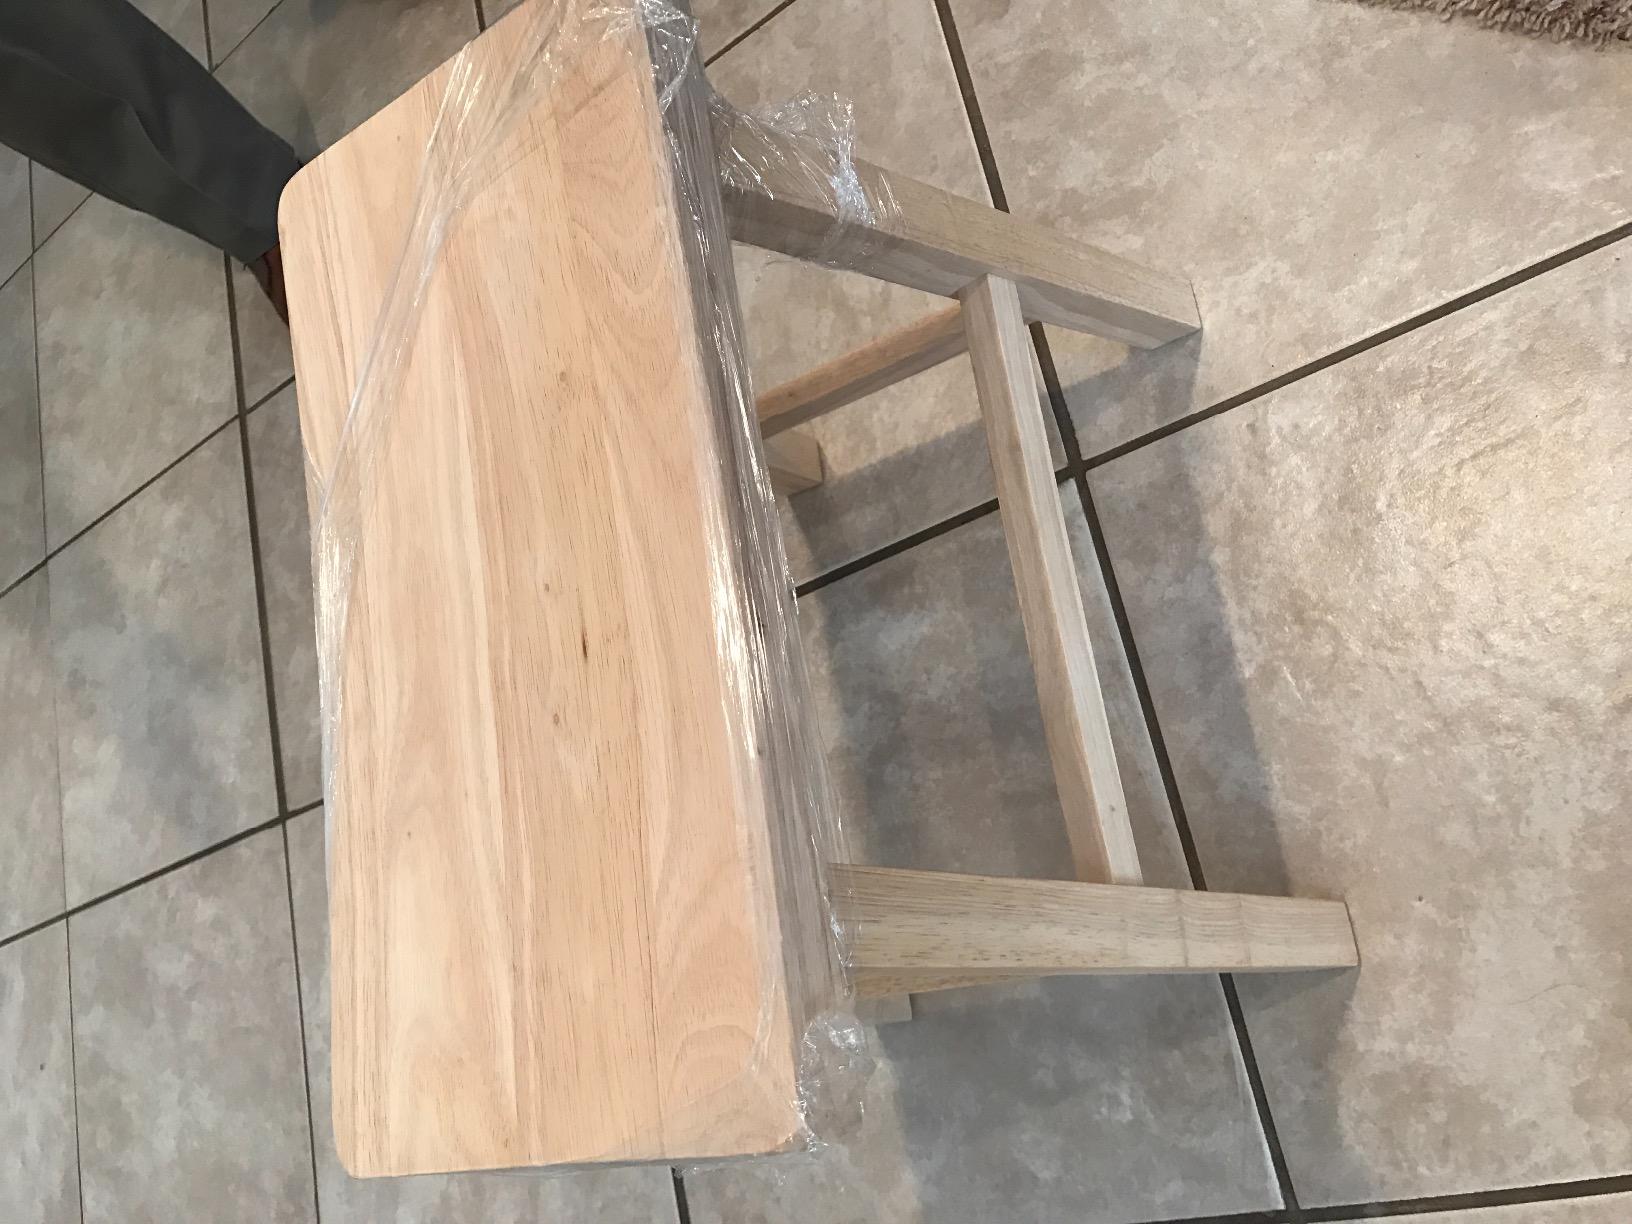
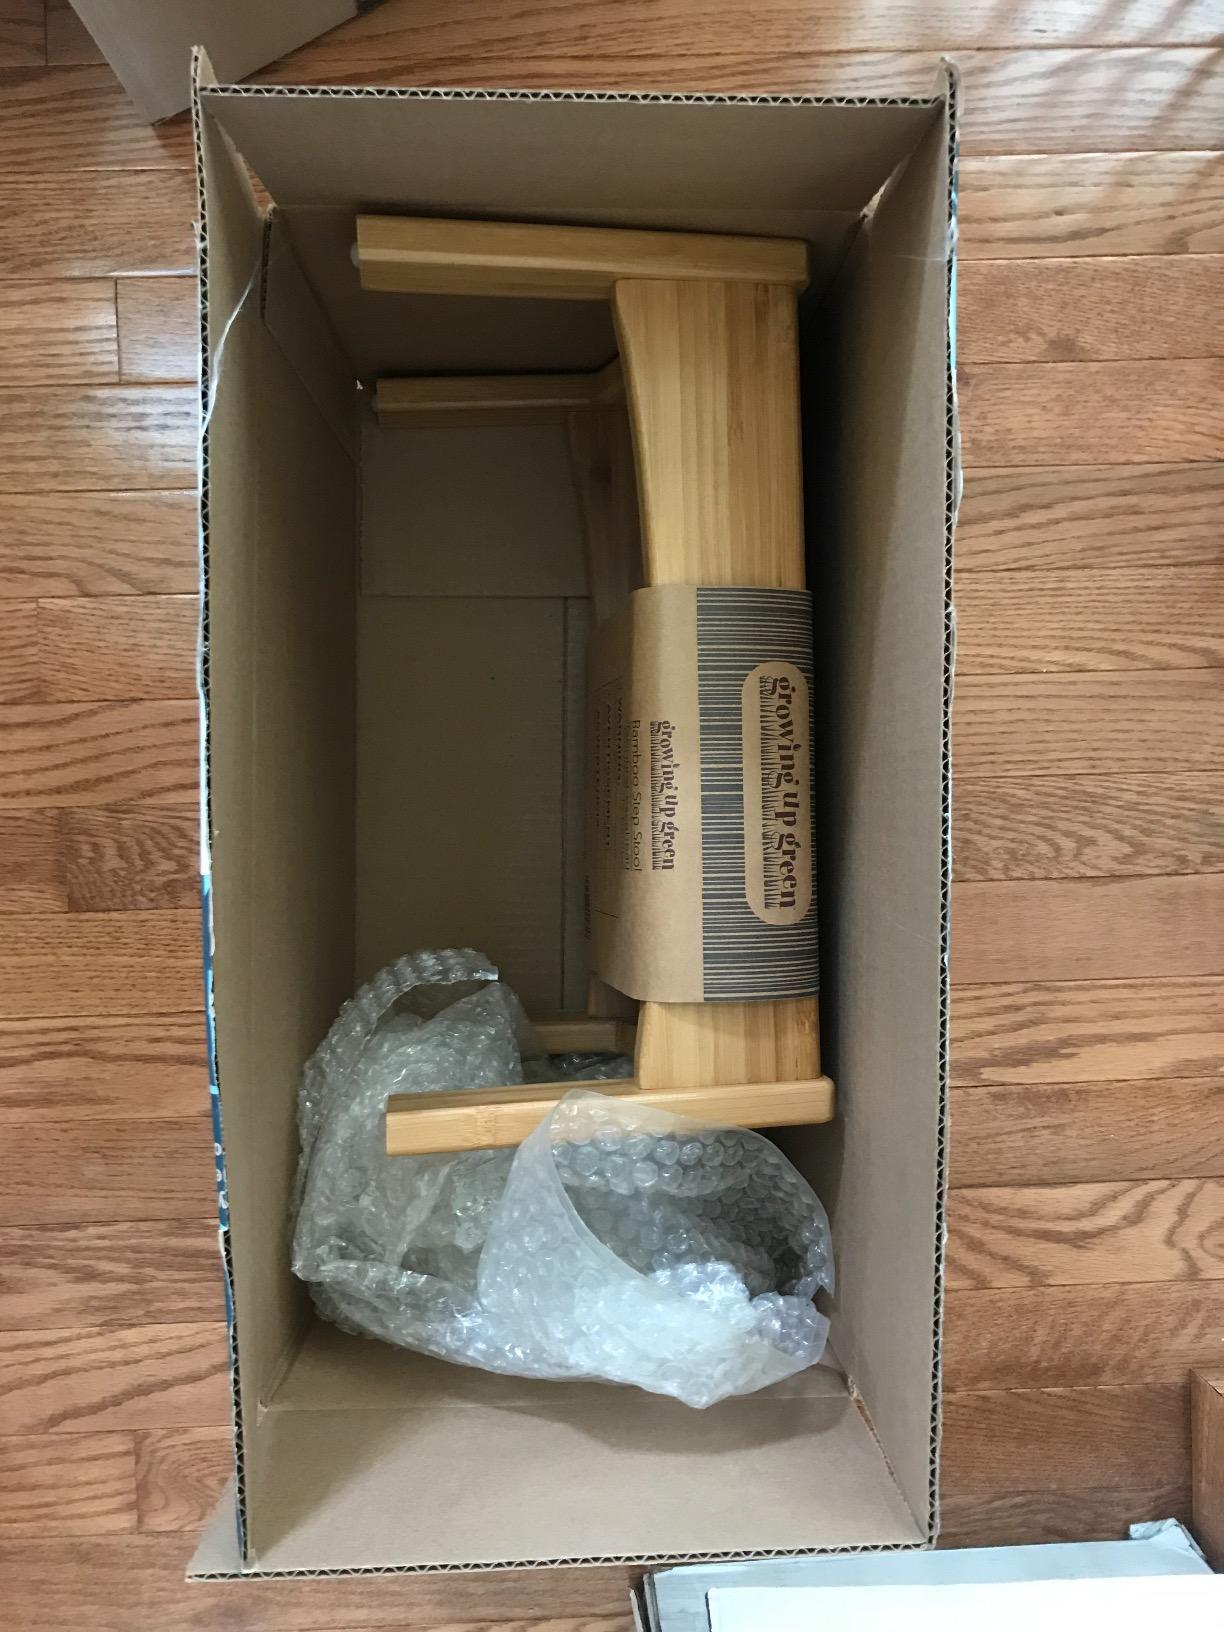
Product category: stool
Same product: no